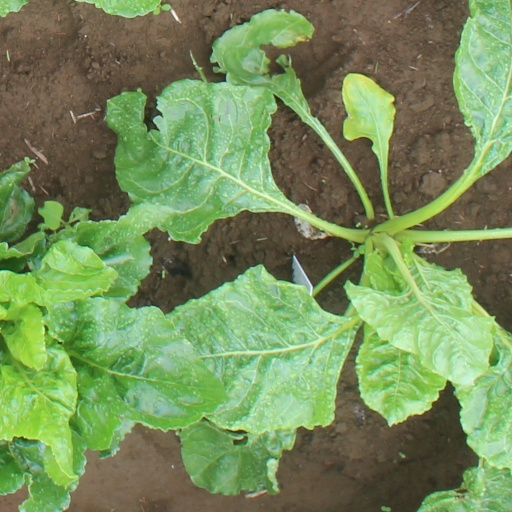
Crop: sugar beet